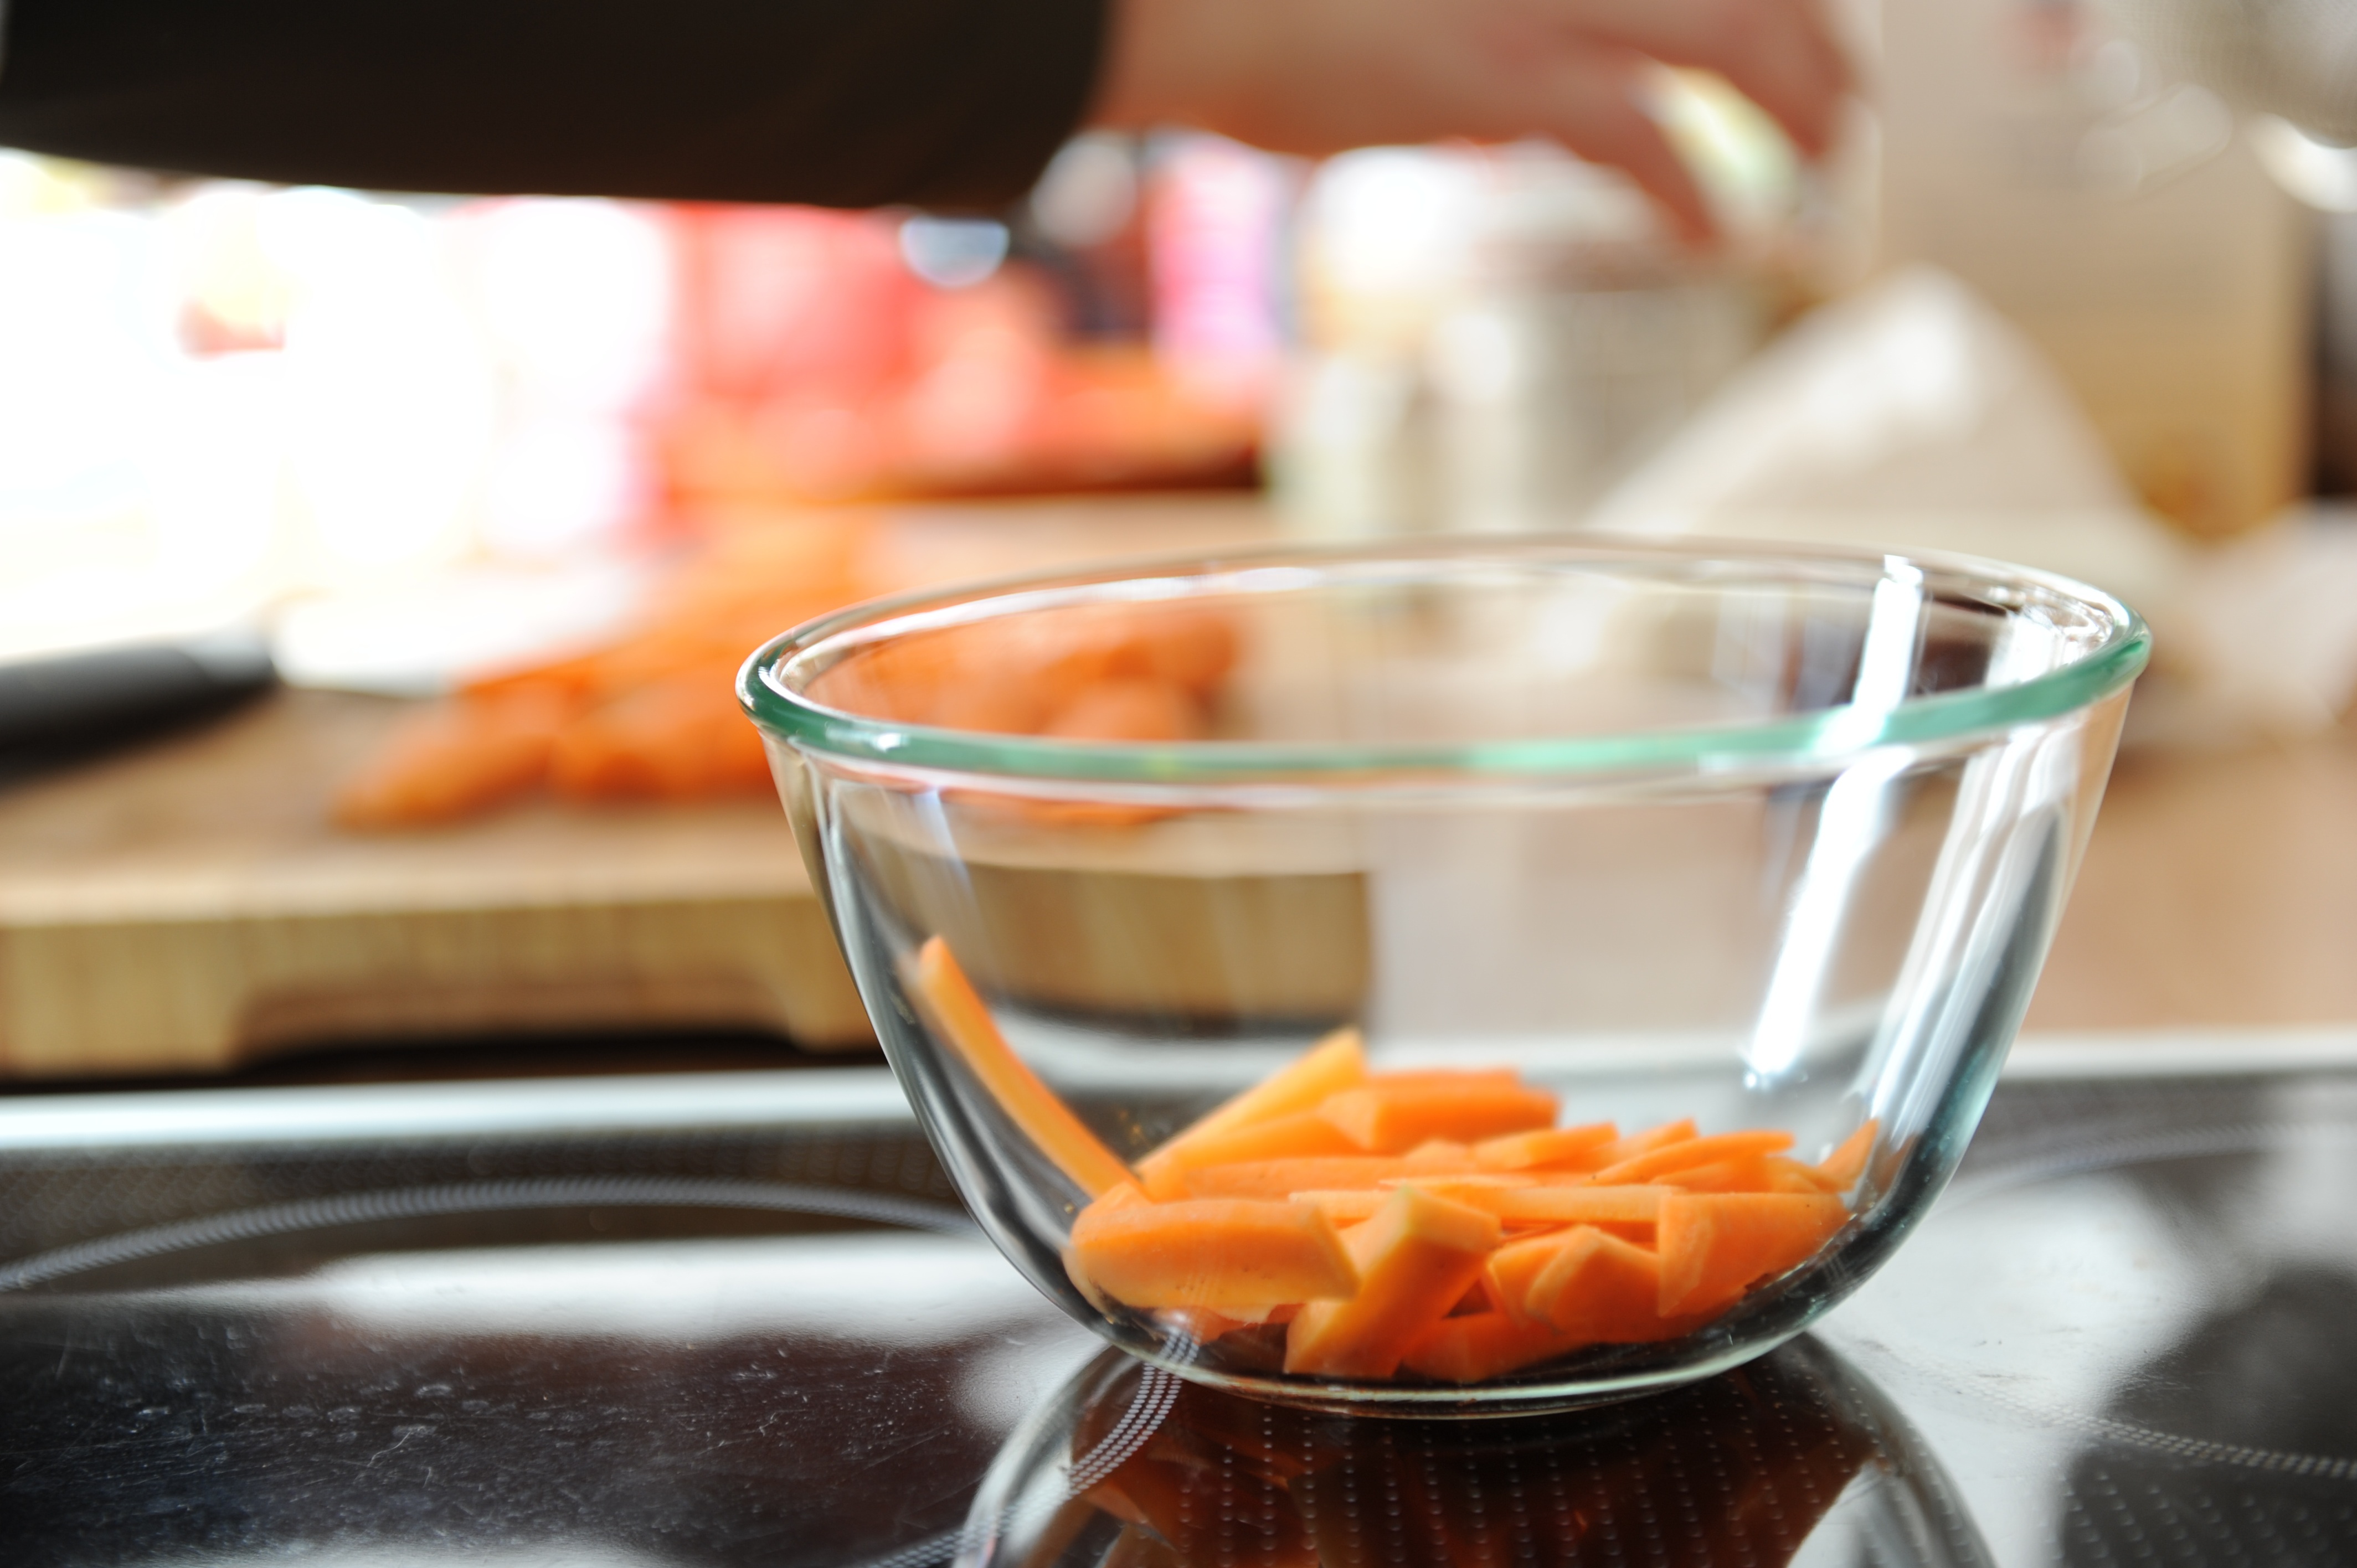
dish, meal, food, cooking, produce, kitchen, breakfast, baking, healthy, delicious, preparation, cook, vegetables, diversity, vitamins, ingredients, carrots, flavor, supplement